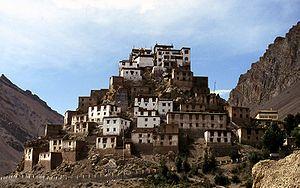
Key Gompa est un monastère du bouddhisme tibétain situé à 4 116 m d'altitude, sur les hauteurs d'une colline près de la rivière Spiti, dans la vallée de Spiti en Himachal Pradesh, Inde.
Le district de Lahaul et Spiti est un district de l'État d'Himachal Pradesh en Inde.